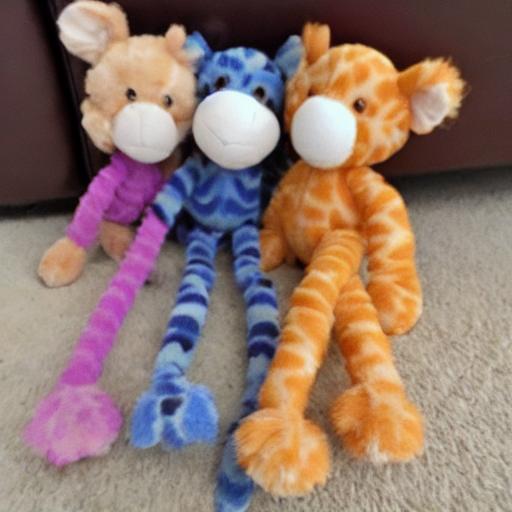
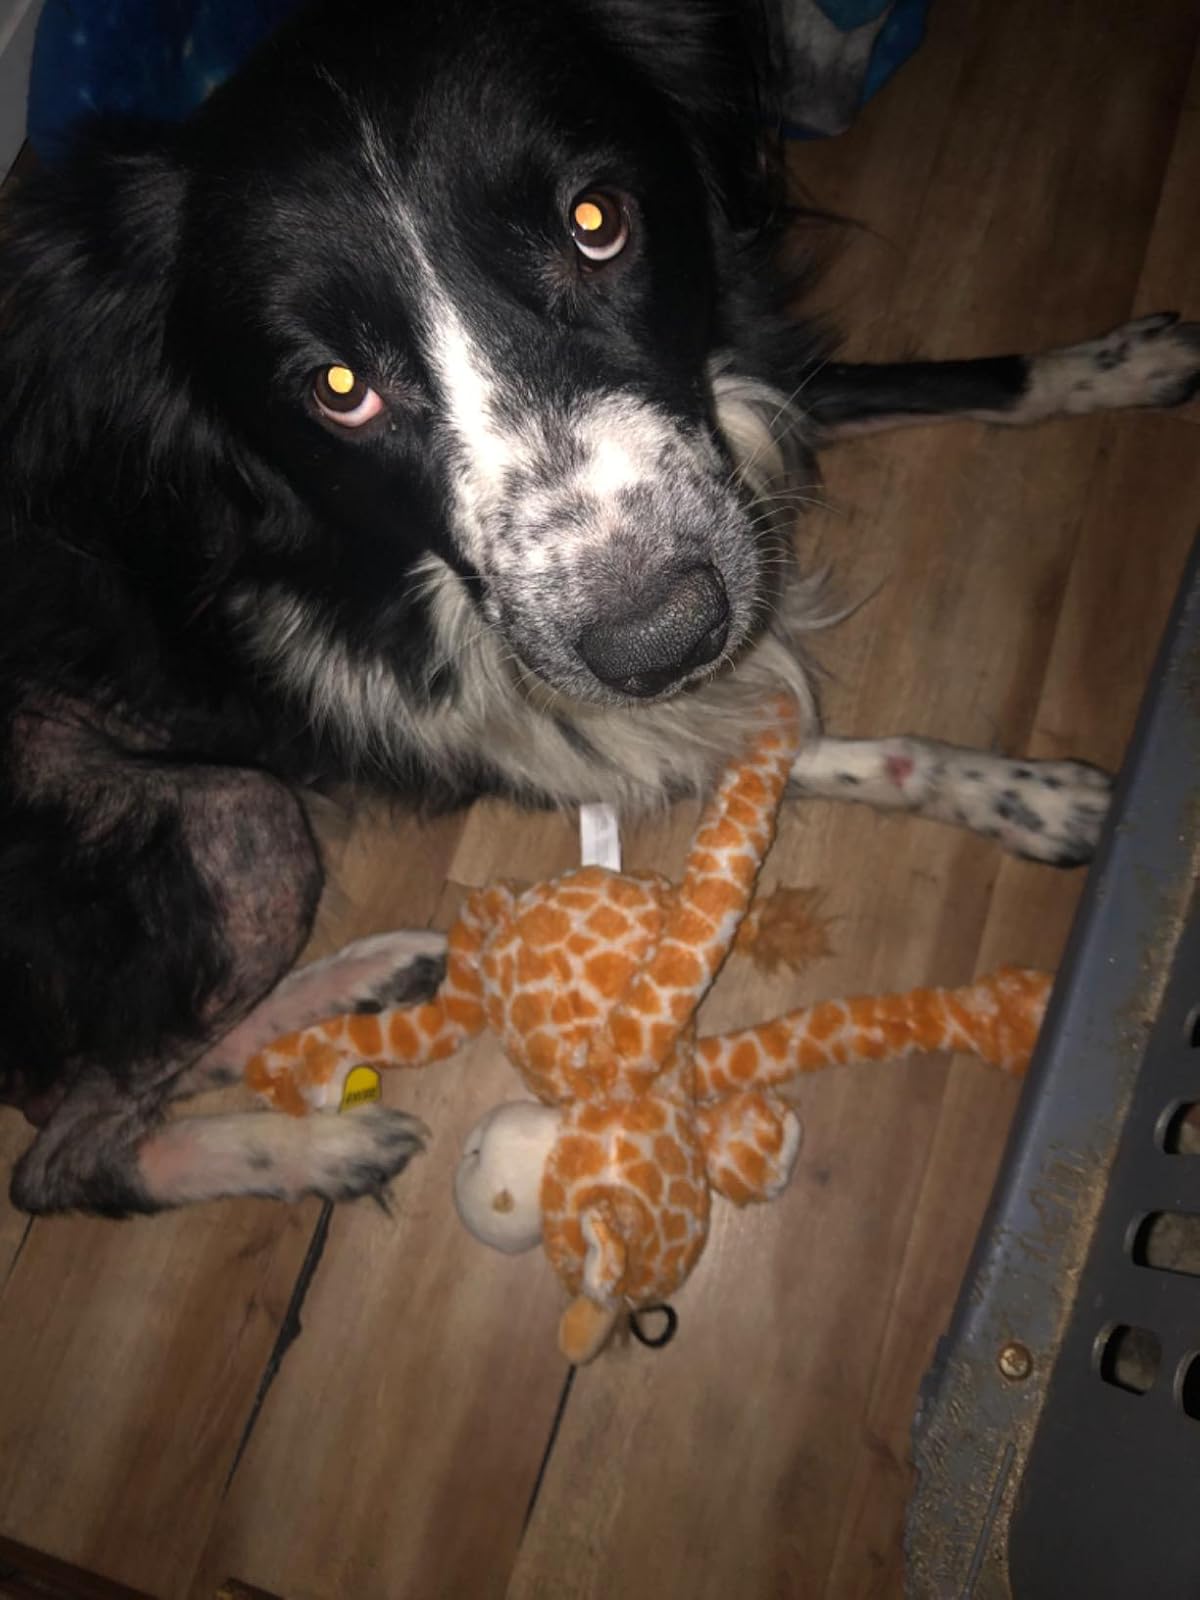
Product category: items_toy
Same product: no